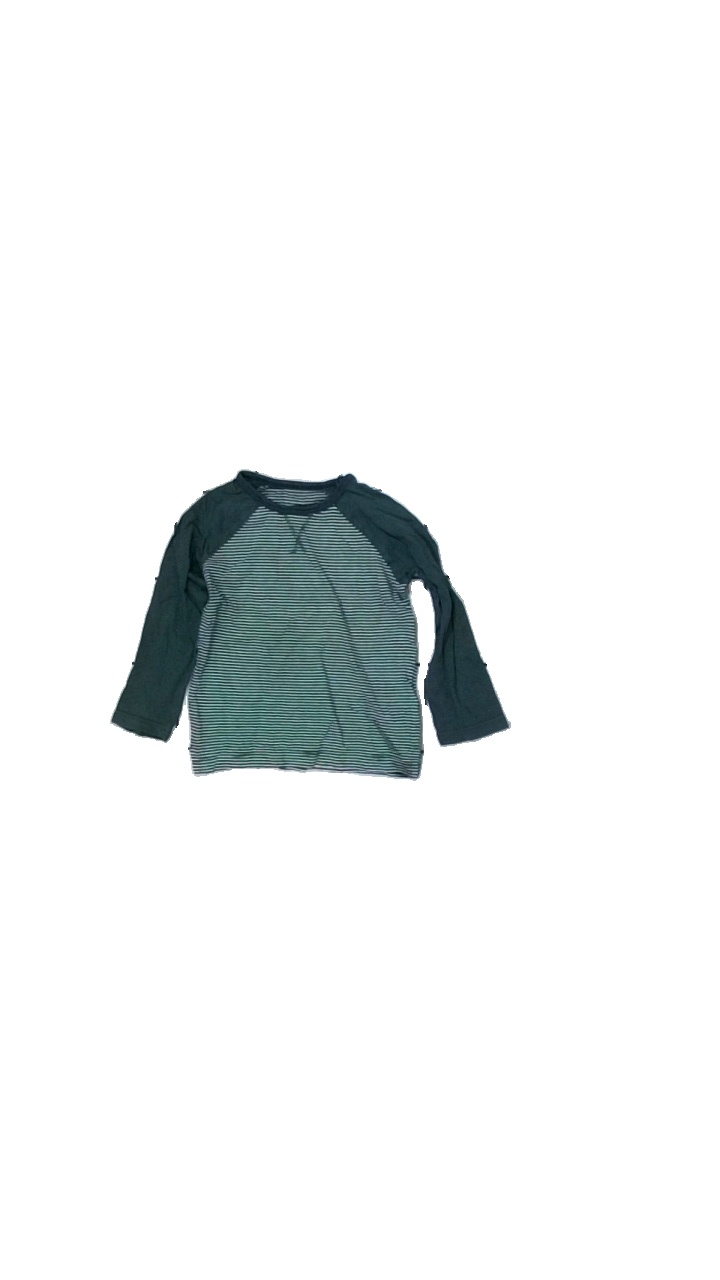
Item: Top (Children)
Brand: Åhlens
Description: rnadig långärmad tröja, urtvättad
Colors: White, Black
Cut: Regular
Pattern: Striped
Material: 100% cotton
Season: All
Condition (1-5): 2
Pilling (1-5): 2
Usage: Export
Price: <50